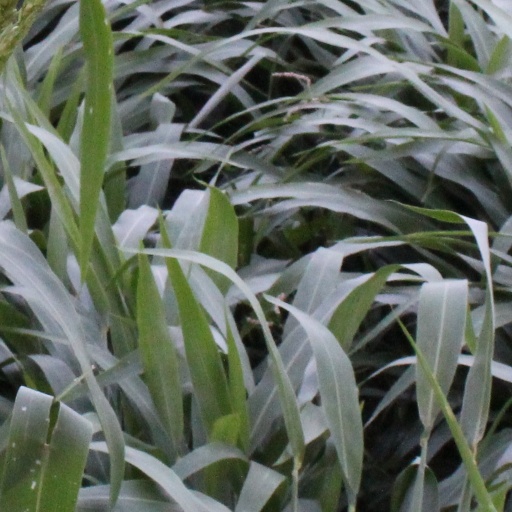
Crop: sorghum